Thottilpalam

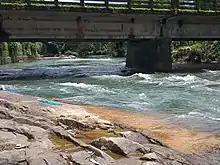
Bridge

Thottilpalam is one of the major agricultural areas in Kozhikode district. The main cash crops are: Cloves(Grambu) Nutmeg, coconut, areca nut, ginger, turmeric, and pepper. So this area is called as Malayoram. As Thottilpalam is the foothills of Malayoram. Many others are engaged in business and other jobs. Hotels, Restaurants, Petrol pumps, ATM's, Hospitals, Banks, Police Station and other major offices are located in town.